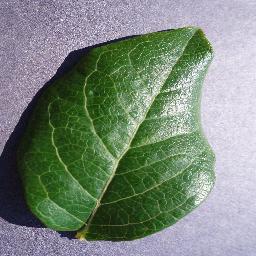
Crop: blueberry
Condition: healthy